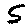
Label: 5